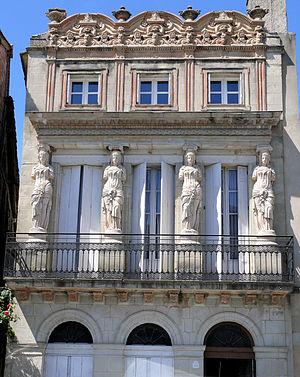
Lauzun - Maison aux cariatides (1830)
La Maison à cariatides est située à Lauzun, dans le département de Lot-et-Garonne.
Cet article recense une partie des monuments historiques de Lot-et-Garonne, en France.
Lauzun est une commune du Sud-Ouest de la France, située dans le département de Lot-et-Garonne.